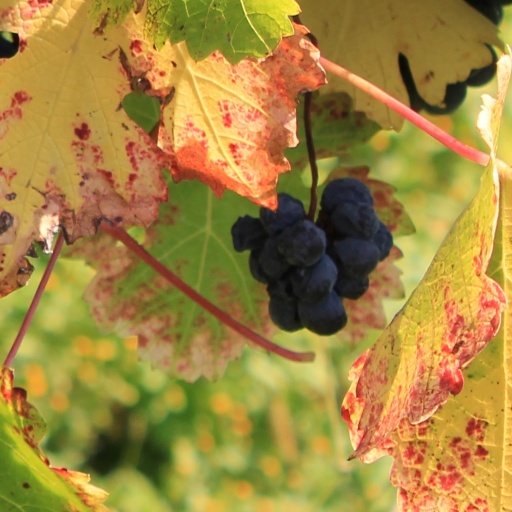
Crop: grape